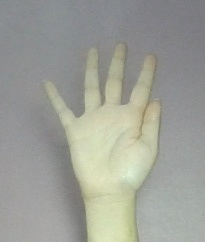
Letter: sheen